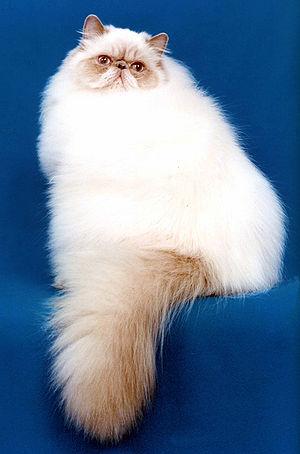
L'himalayen, aussi appelé colourpoint ou colorpoint, est une race de chat originaire des États-Unis. Dans certains pays européens, cette race n'existe pas et est considérée comme une robe du Persan.